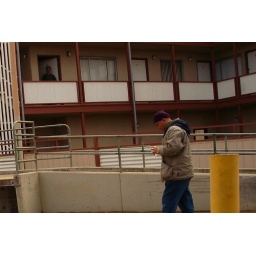
at the turn-around, see the guy up in on the 2nd floor balcony